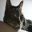
Label: cat